W. A. Robotham

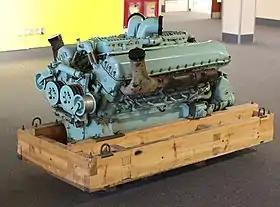
Rolls-Royce Meteor engine

In November 1941 he was appointed Chief Engineer of Tank Design in the Ministry of Supply by Beaverbrook despite his lack of experience in tank design. He continued to direct the Meteor design team at Belper. He found that the Tank Board had no experienced mechanical engineers and that the War Office General Staff had no clear conception of their requirements. Beaverbrook wanted output at any cost, and he once told the Beaver that they "had enough unreliable tanks to last the rest of the war!" He "stuck his toes in" and demanded sound products e.g. manganese steel castings for tank tracks as a broken track could be a death warrant for the crew. In the Ministry of Supply the answer to problems was to "shoot the messenger" and outsiders he was dealing with had the attitude that he would be gone tomorrow, so he resigned, leaving in August 1943 and returning to Belper. He thought (which turned out to be true) that any improvements would not reach the firing line before the end of the war.